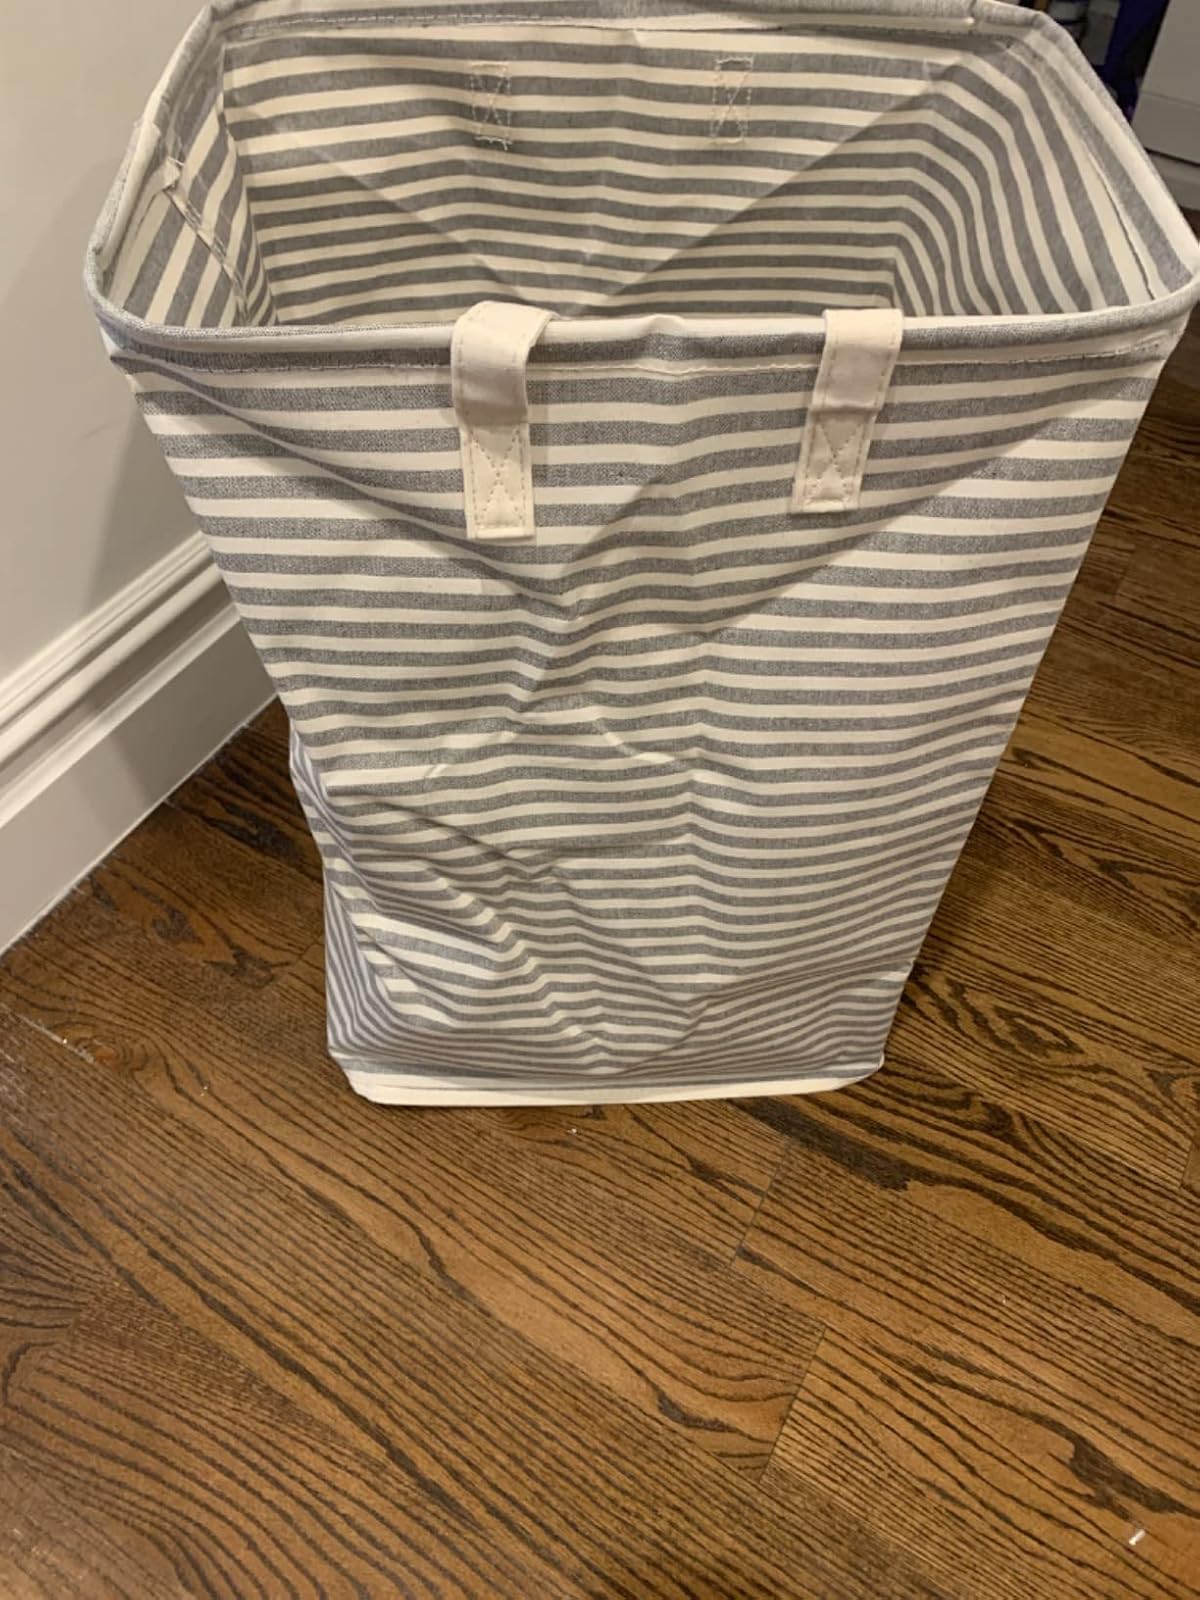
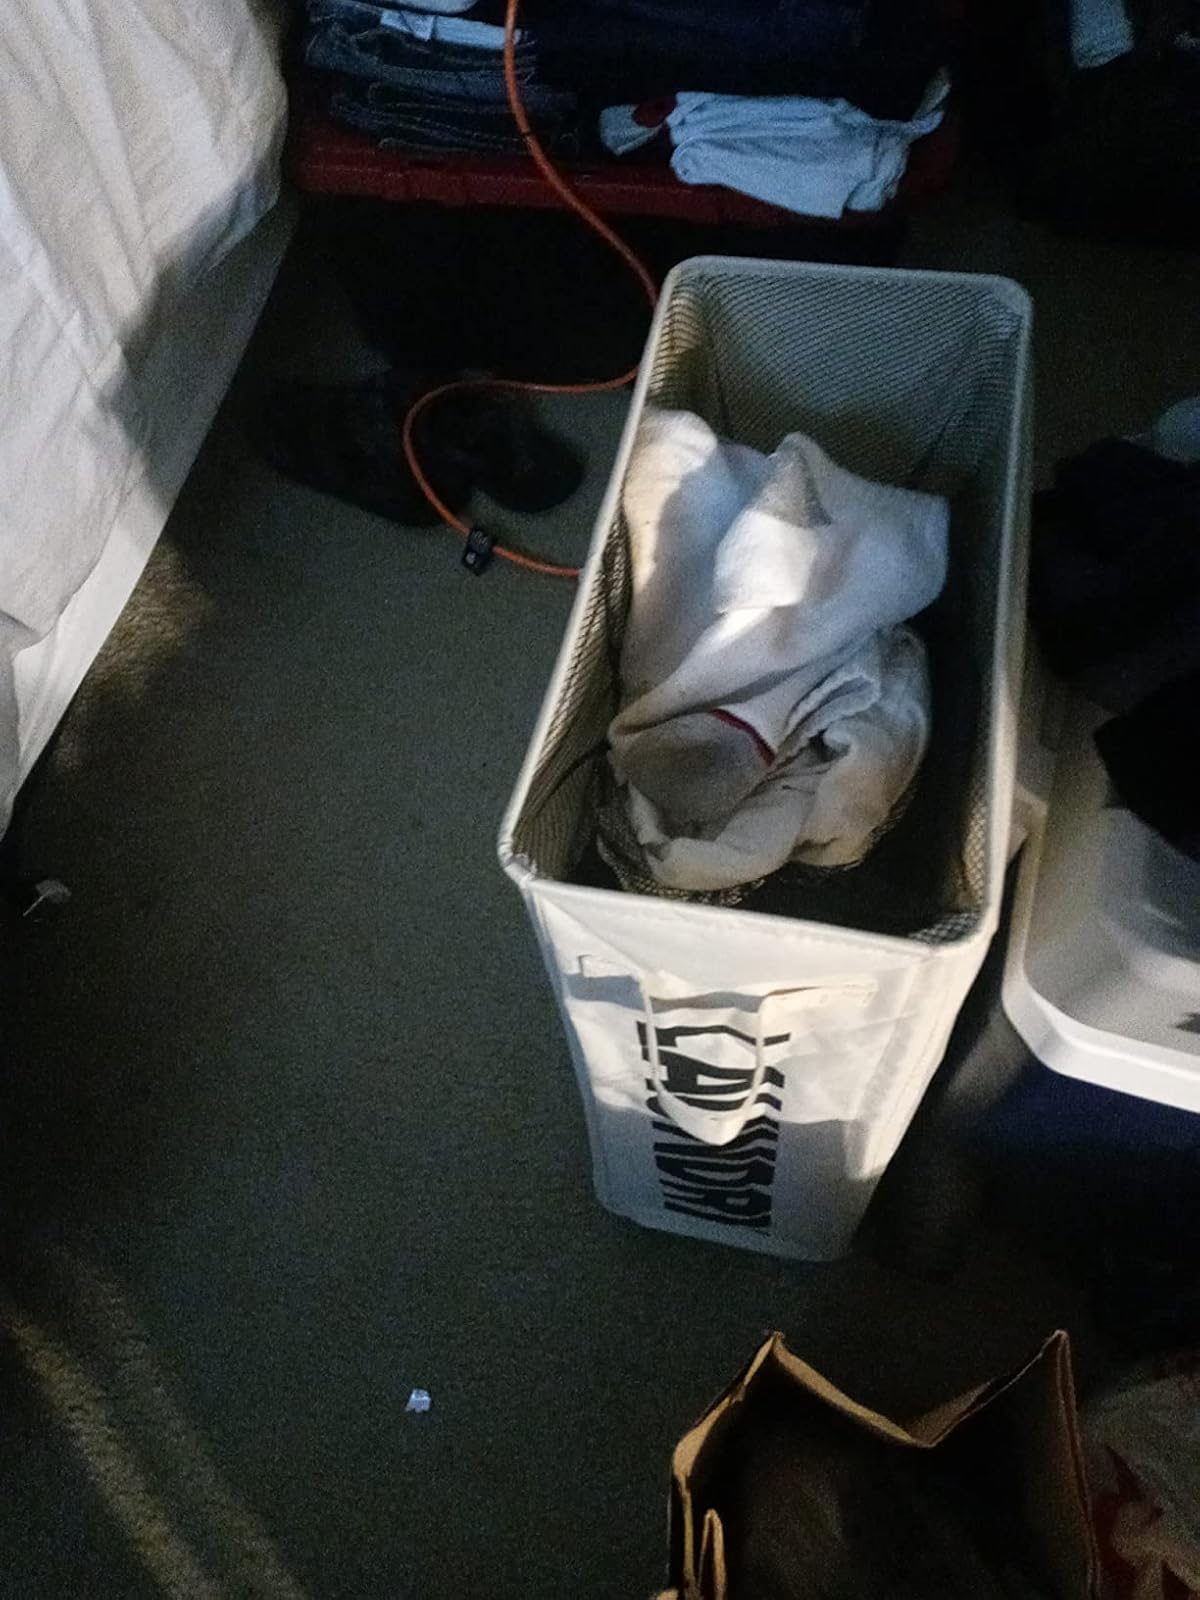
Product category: items_hamper
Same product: no